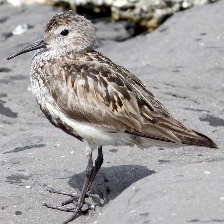
Species: DUNLIN
Scientific name: CALIDRIS ALPINA
ImageNet parent category: red-backed_sandpiper